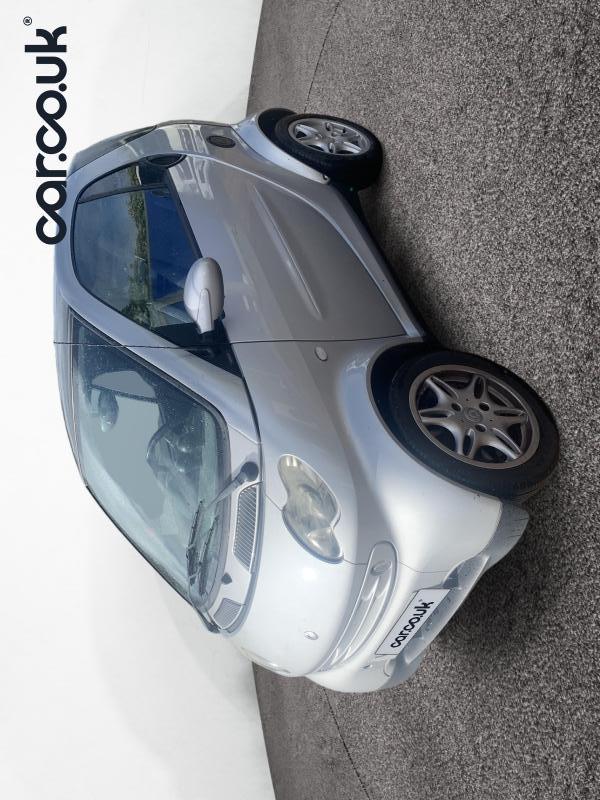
Aucun dommage détecté.
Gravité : aucun